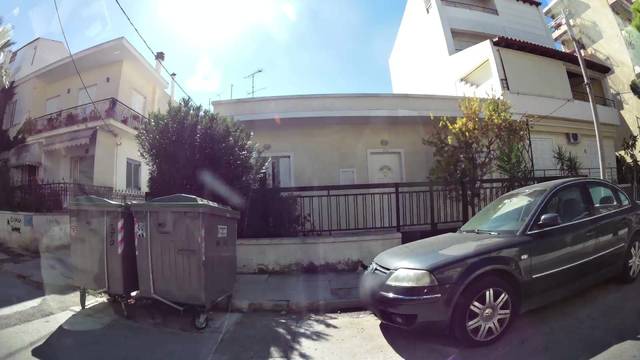
Region: Greece
Coordinates: 38.03, 23.805